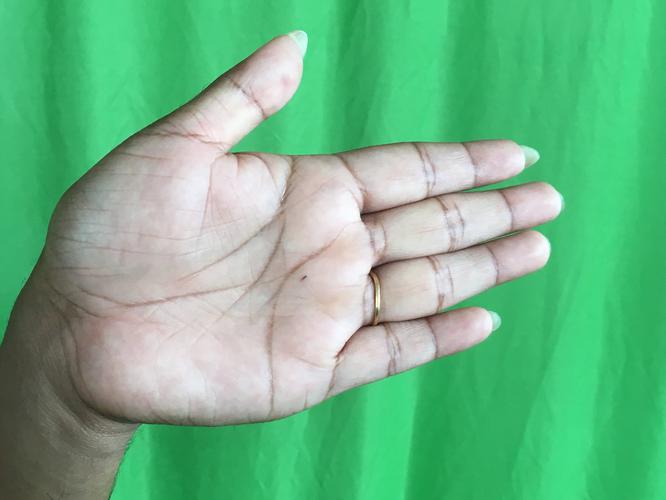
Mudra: Ardhachandran
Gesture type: single_hand